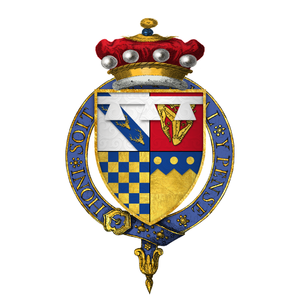
George Stanley, 9ᵉ baron Strange, était un noble anglais et fils aîné de Thomas Stanley, 1ᵉʳ comte de Derby.